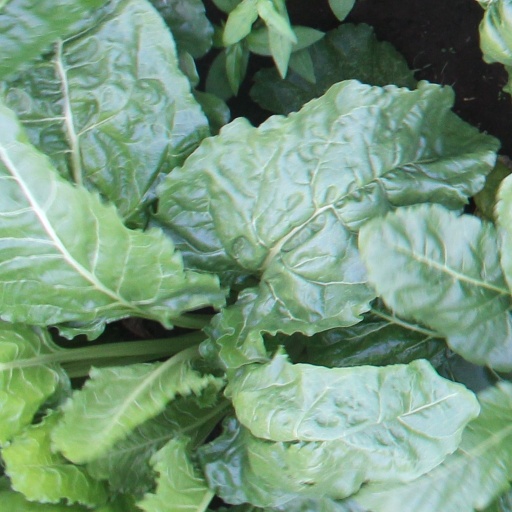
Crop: sugar beet